Robina Stadium

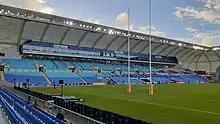
The Western Side of the stadium prior to the Gold Coast Titans vs Brisbane Broncos match in March 2021

The Stadium hosted Game 3 of the 2021 State of Origin series, originally scheduled to be played at Stadium Australia in Sydney. But due to a COVID-19 outbreak in Sydney at the time, The Game was moved to McDonald Jones Stadium in Newcastle before being moved a second time to Robina Stadium.